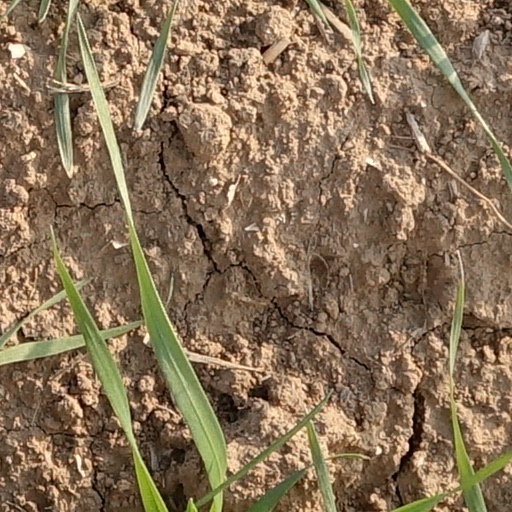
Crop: wheat